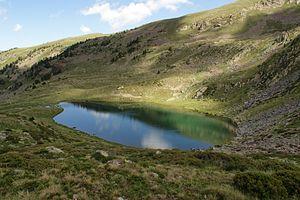
Cet article présente la liste des lacs de l'Andorre reconnus par l'Institut d'Estudis Andorrans et classés selon le bassin versant auquel ils appartiennent.
Le parc naturel de Sorteny est un espace naturel protégé situé en Andorre. Il occupe une superficie de 1 080 ha au sein de la paroisse d'Ordino, au nord-ouest du pays. Abritant deux des plus hauts sommets du pays, le pic de la Serrère et le pic de l'Estanyó, le parc appartient à la haute montagne pyrénéenne. Le riu de Sorteny est ses affluents y constituent des zones humides abritant des espèces végétales et animales rares ce qui a conduit au classement du parc en tant que site Ramsar en 2012. Espace traditionnel d'élevage, le parc naturel de Sorteny possède aujourd'hui une vocation essentiellement touristique. On y trouve des chemins de randonnée, des sentiers d'interprétation de la faune et de la flore, un jardin botanique et deux refuges de montagne.
Le pic de l'Estanyó est l'un des plus hauts sommets d'Andorre. Situé à la frontière entre les paroisses de Canillo et d'Ordino, il culmine à une altitude de 2 915 mètres.